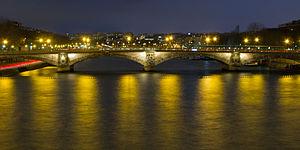
Vue nocturne du Pont des Invalides, Paris, France.